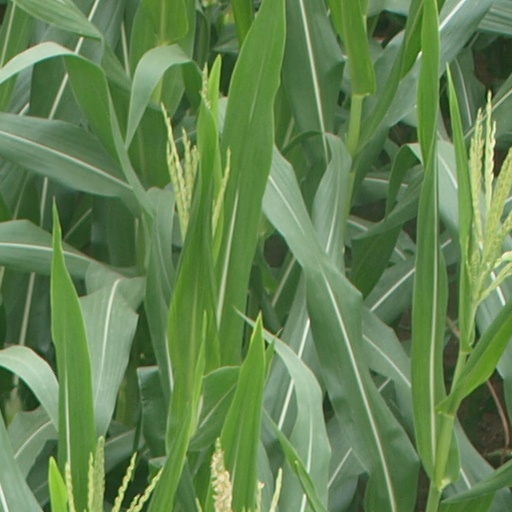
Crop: maize; corn